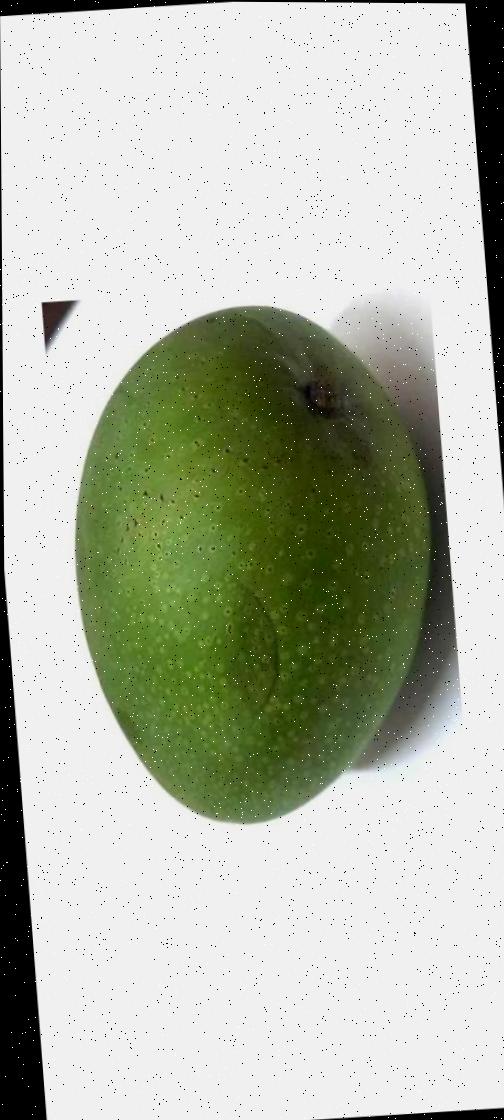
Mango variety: Ashshina Zhinuk